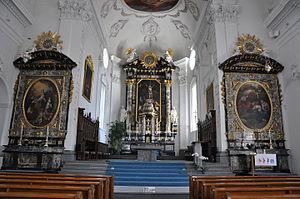
Eglise vue intérieure